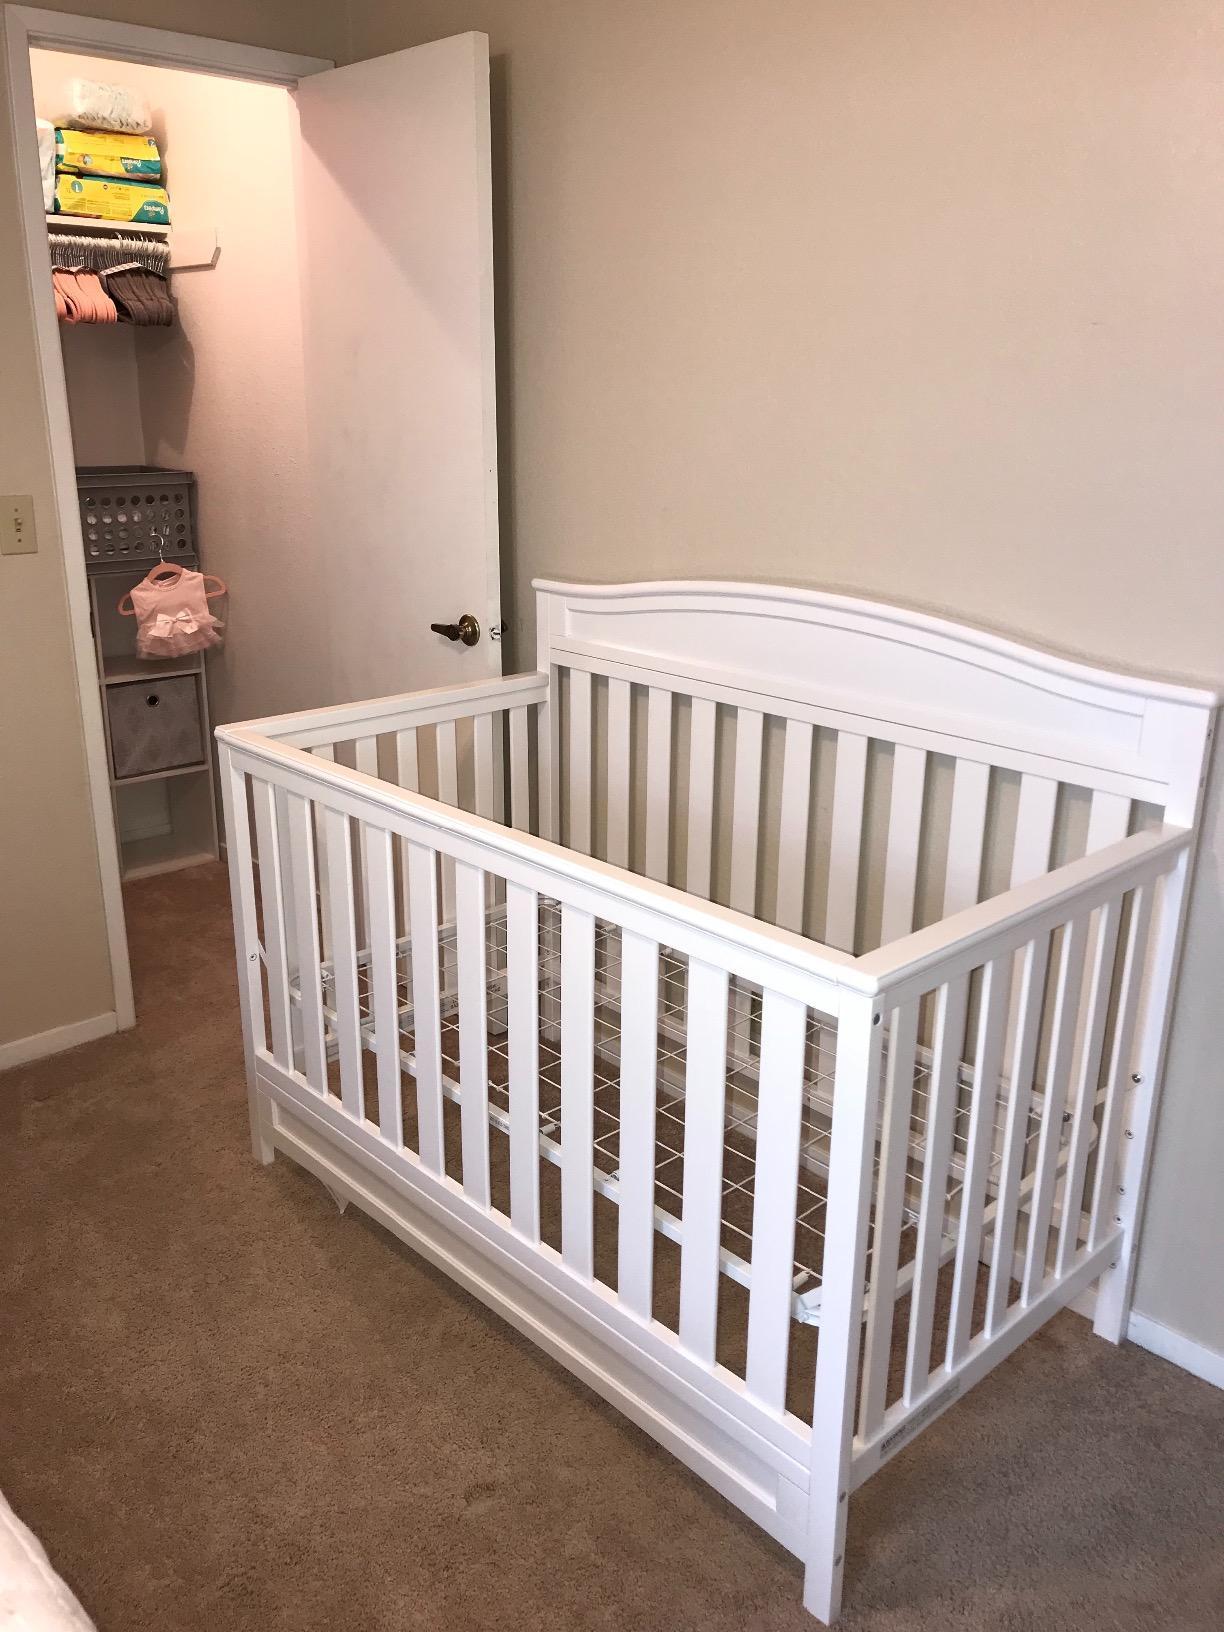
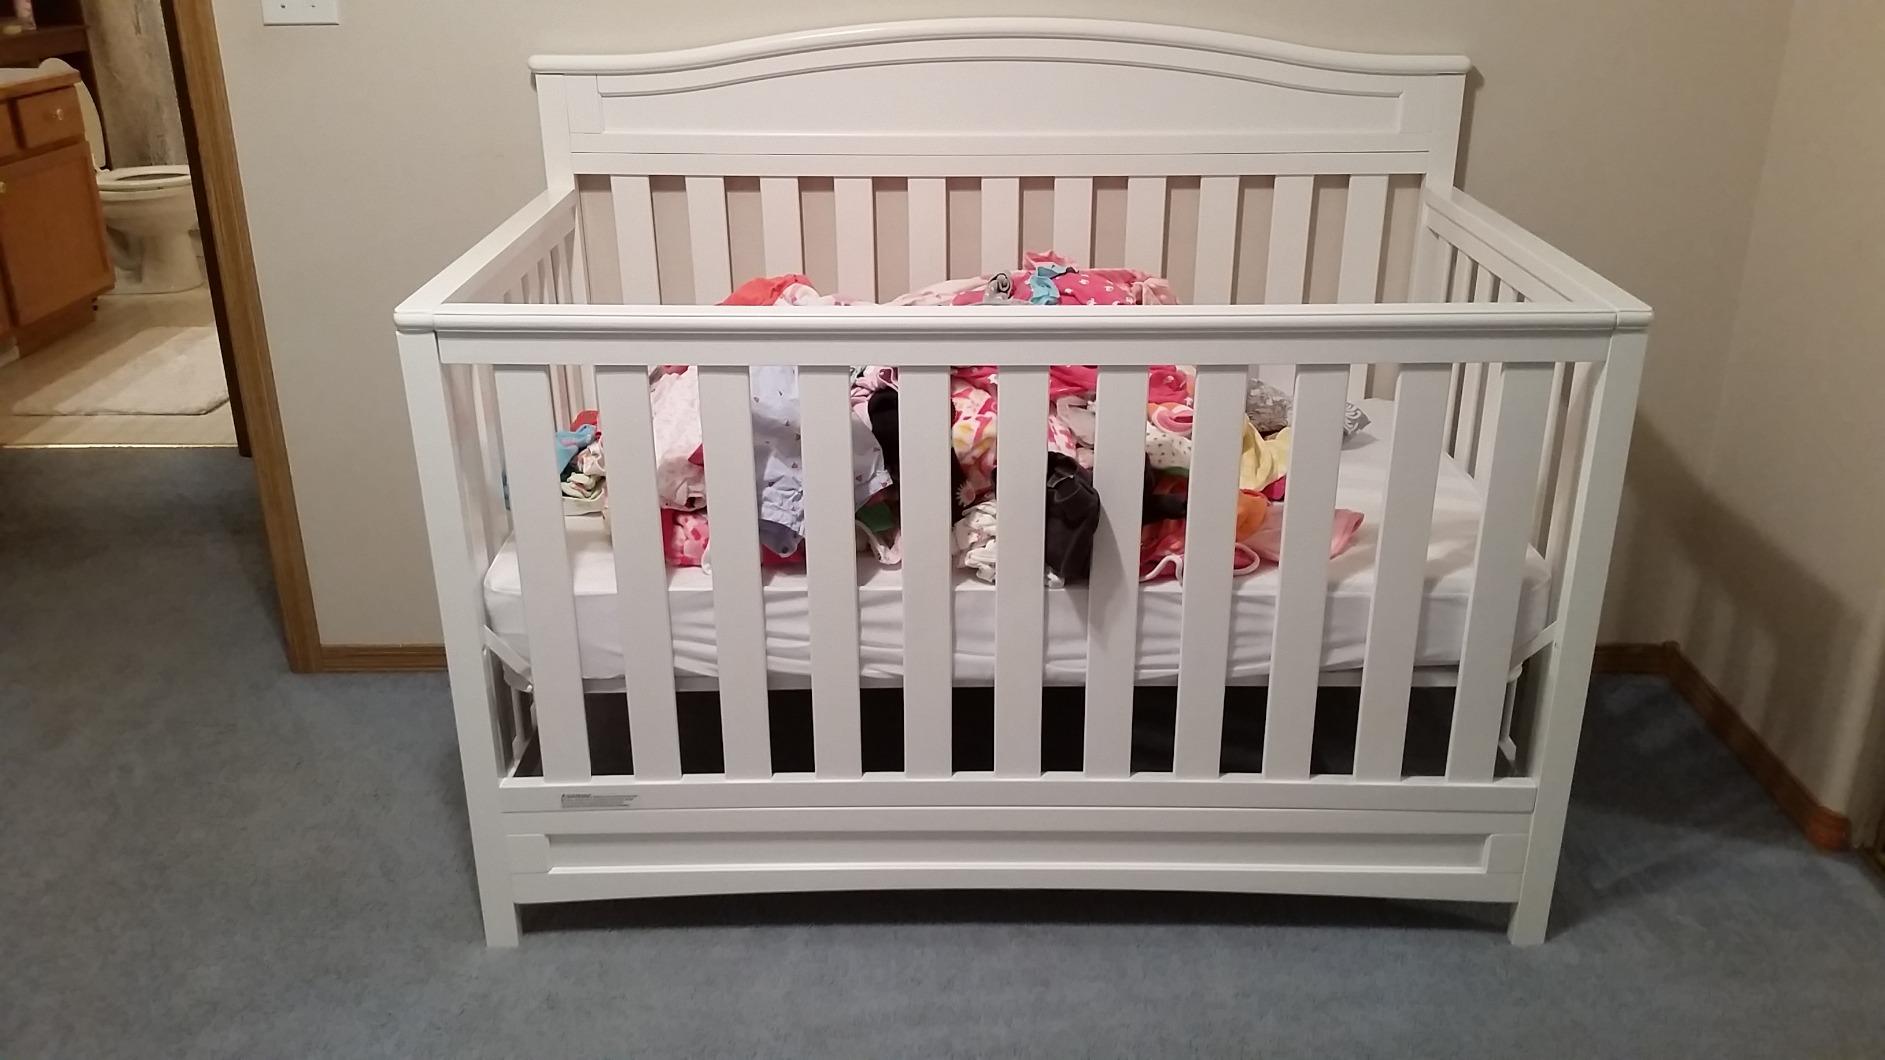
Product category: products_crib
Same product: yes